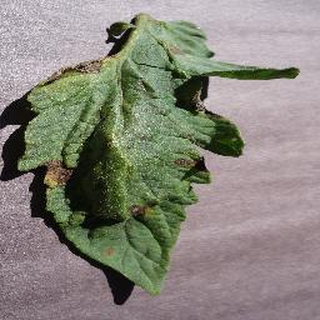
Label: tomato_early_blight